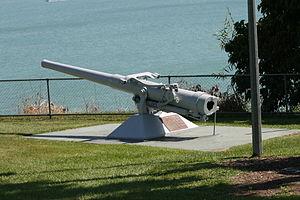
L'USS Peary (DD-226) est un destroyer de la classe Clemson mis en service dans l'United States Navy peu après la Première Guerre mondiale.